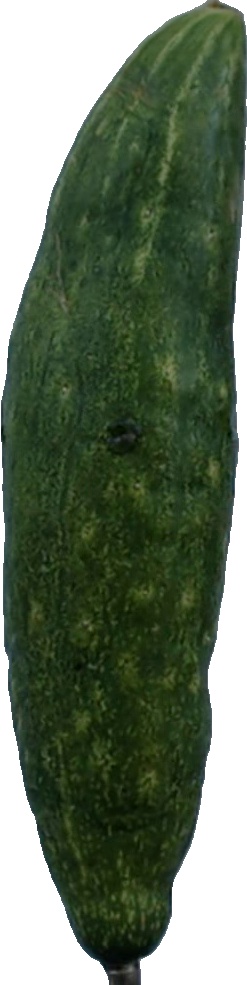
Label: cucumber_3